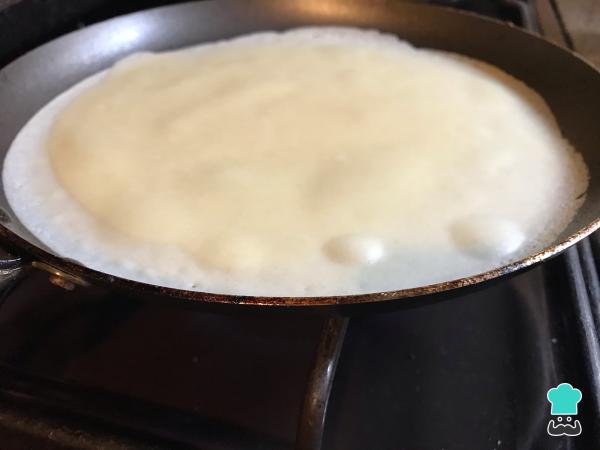
Para empezar con la receta de torre de panqueques salada fría, primero debes armar los panqueques. Para ello, hidrata la harina con el huevo y la leche en la heladera aproximadamente 20 minutos. Mientras, cocina los huevos con abundante agua fría por 12 minutos. Pasados los 20 minutos de hidratación de la harina, cocina los panqueques en una sartén con rocío vegetal o con 1 cucharadita de aceite con una servilleta. Cuando esté caliente, baja el fuego a medio y agrega 1 cucharón de la preparación. Cuando empiecen las burbujas, dale la vuelta con cuidado y cocínalo por el otro lado hasta que se hagan burbujas. Repite el proceso con el resto de la masa y reserva en la heladera para que se enfríen.